Frank P. Sadler

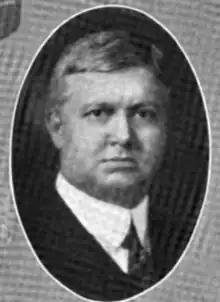

Sadler was born in Springfield, Illinois, and had lived on a farm, near Grove City, Illinois, in Christian County, Illinois. He went to the local public schools. Sadler studied at Valparaiso University and at Knox College in Galesburg, Illinois. Sadler received his bachelor's and law degrees from University of Michigan. Sadler practiced law in Chicago, and served as judge of the Chicago Municipal Court. Sadler served in the Illinois State Senate from 1919 to 1923, from Chicago, and was a Republican. Sadler died at Passavant Hospital in Chicago.